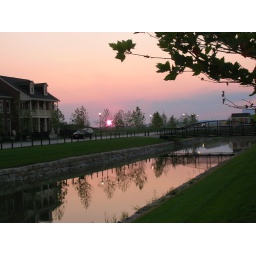
The sky just lit up a beautiful pink color over a canal running through this area at dusk.